Moscow Victory Day Parade

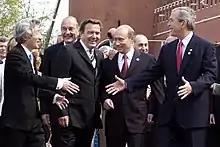
Putin with George W. Bush, Gerhard Schröder, Jacques Chirac and Junichiro Koizumi during the Victory Day Parade in Moscow on 9 May 2005

Since August 2010, when the icon of Smolensk Saviour was uncovered and restored above the tower, the parade inspector, if holding military rank, has had to remove his headgear and cross himself before the inspection of troops during all Victory Day Parades. Each of the contingents, since 1996, have carried the historical military colors of the 1942 (Red Army, Soviet Air Force, NKVD Border Troops and Police, People's Militia) and 1932/1944 (Soviet Navy) patterns at the head of their formations, honoring the millions of who served in the ranks of the military and law enforcement services of the former Soviet Union during the Second World War. In 2018, an exhibition drill performance by the 1st Honor Guard Company, 154th Preobrazhensky Independent Commandant's Regiment took part in the finale segment of the parade together with a drumline from the Moscow Military Music College the first time since 2007 in a return to a tradition that began in the 2001 parade. It was reinstated in honor of the centennial anniversary of the 1918 foundation of the Red Army. Since the 60th anniversary parade, a wreath laying ceremony is held immediately after the parade at the Tomb of the Unknown Soldier, with a mini parade of the uniformed services and an honour guard also taking place.